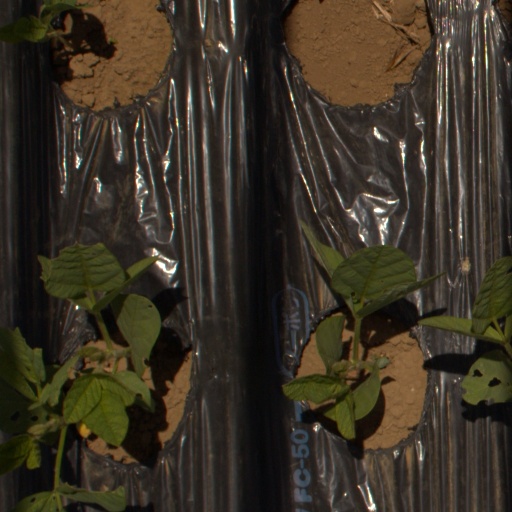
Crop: Jerusalem artichoke